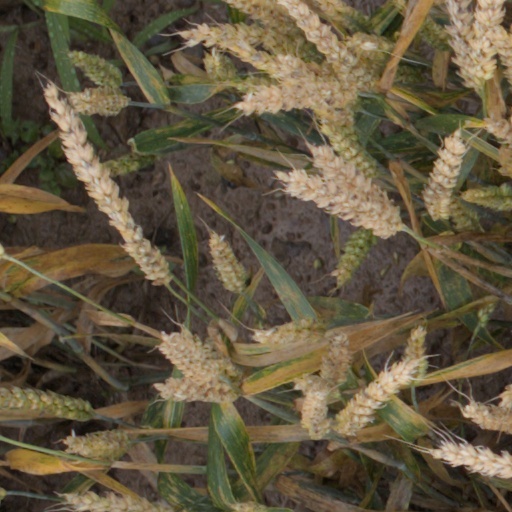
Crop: wheat